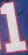
Number: 1